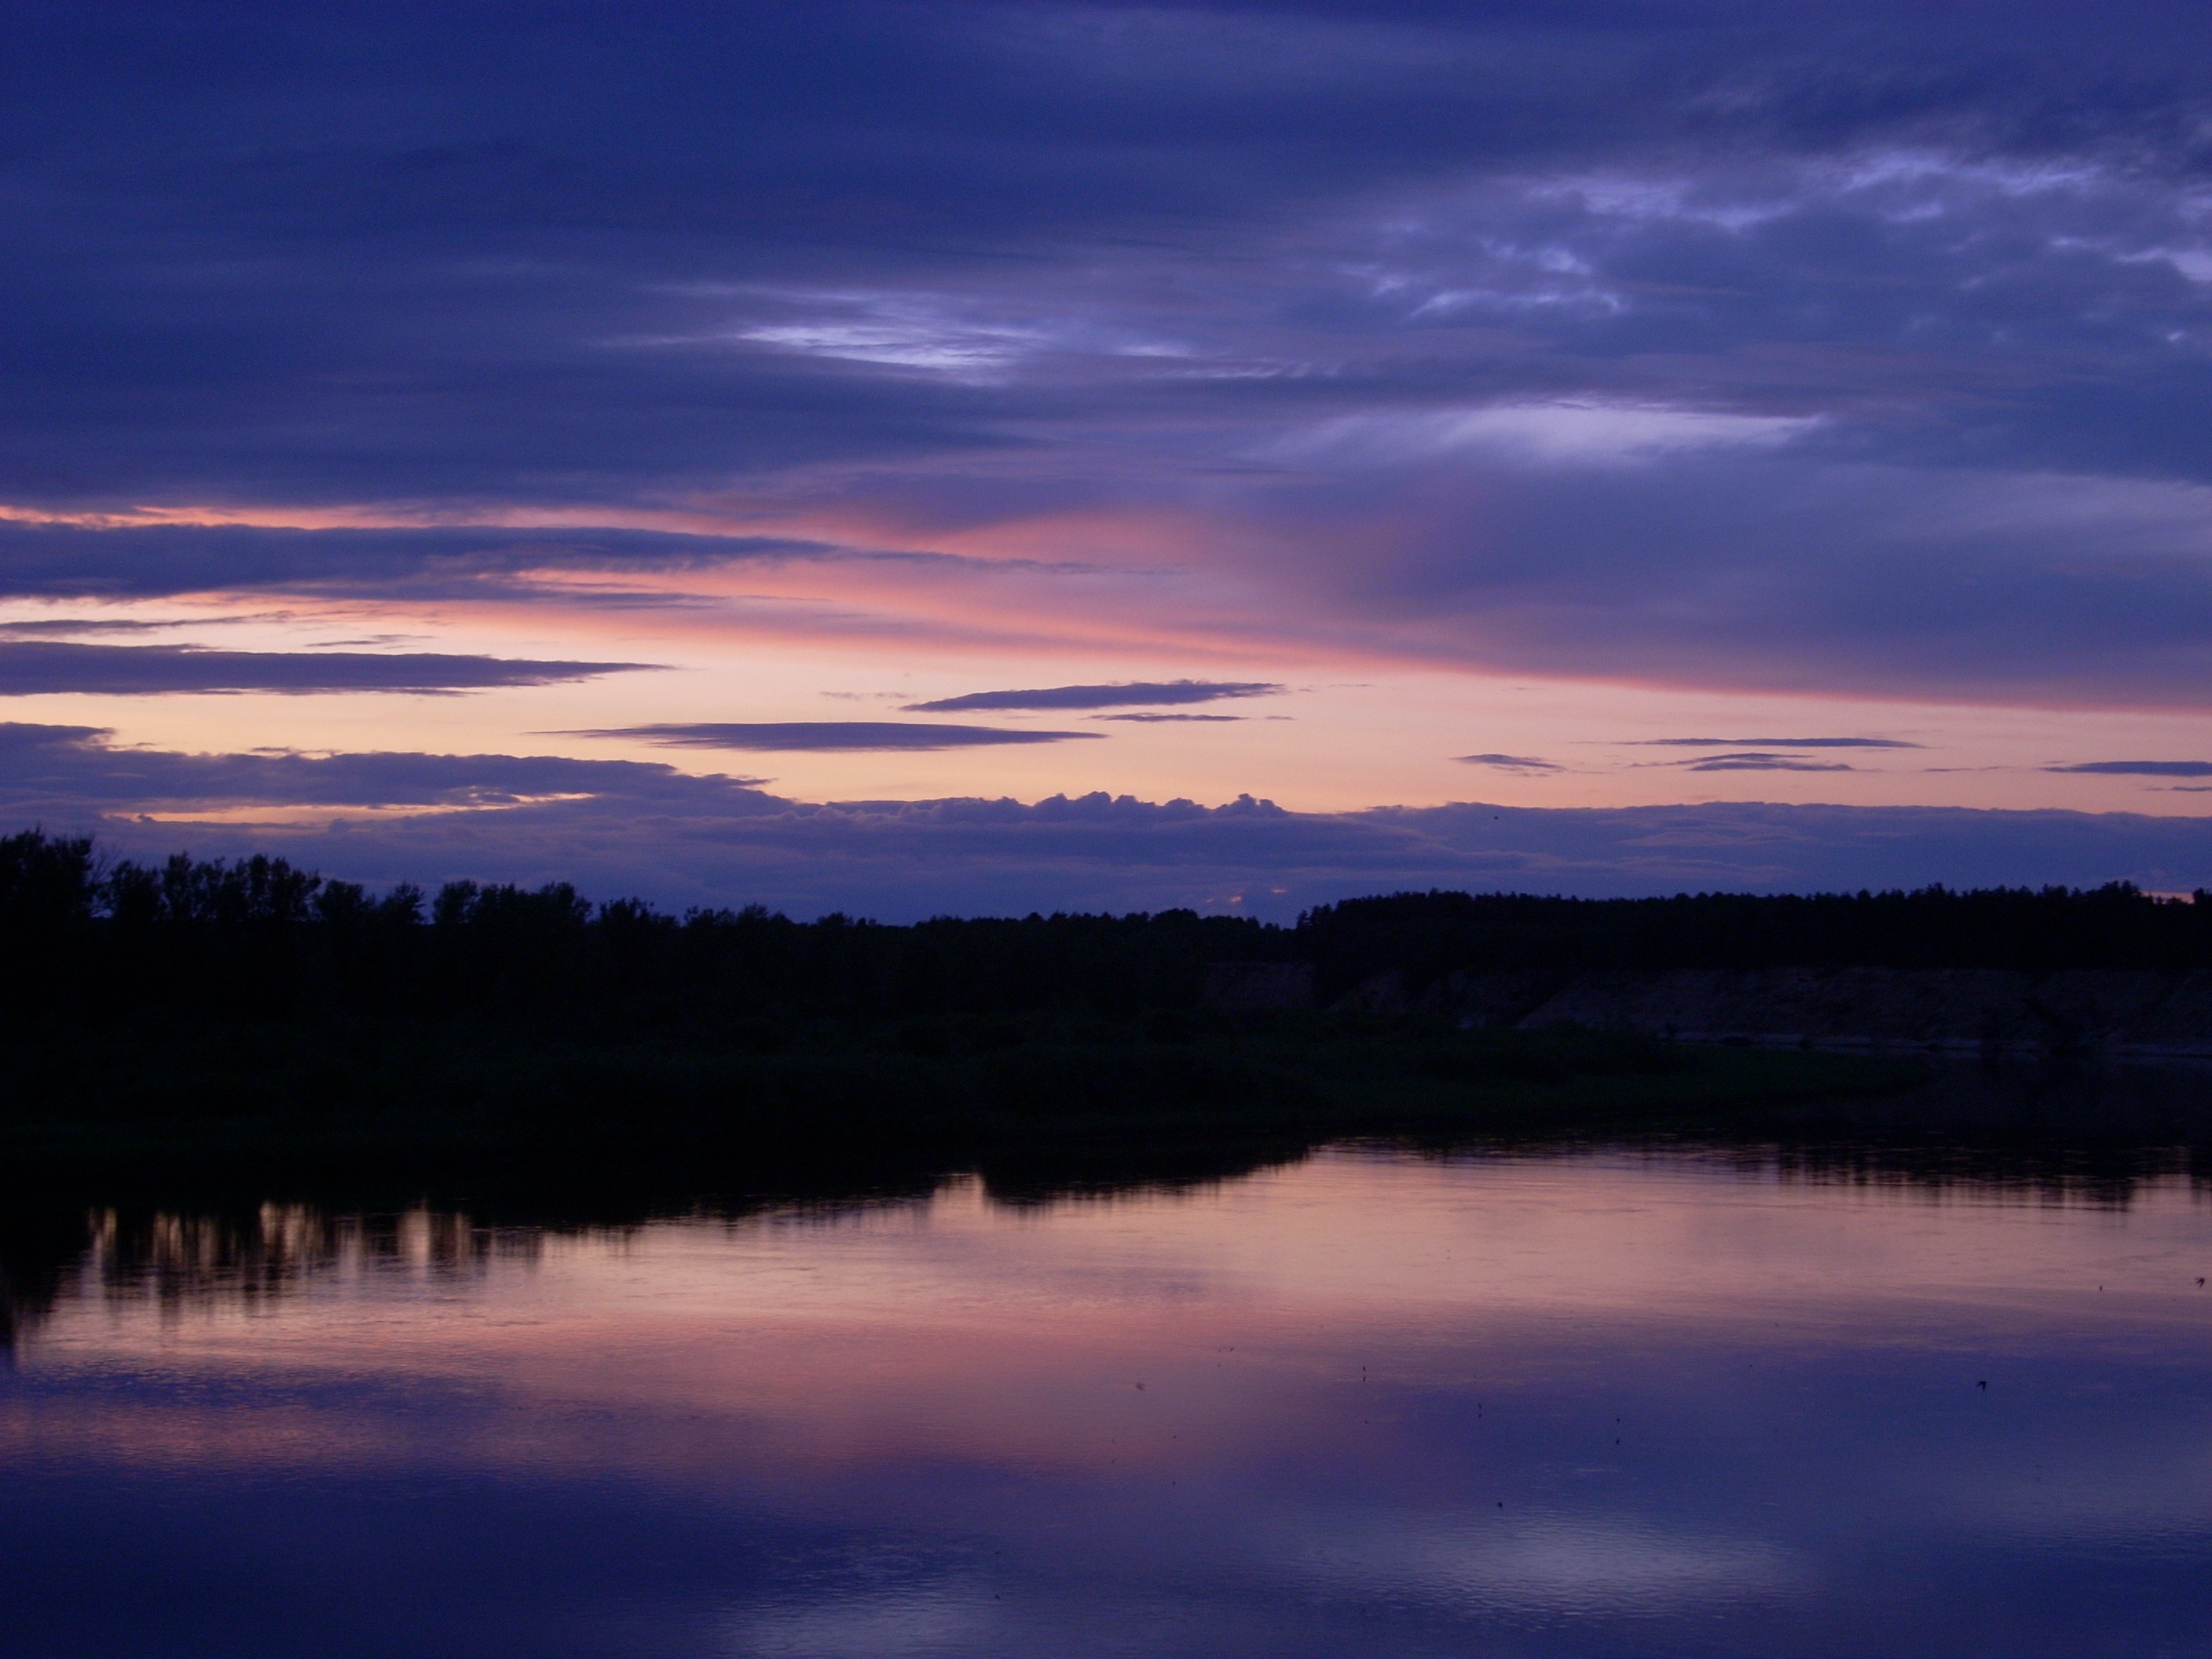
water, nature, horizon, marsh, cloud, sky, sunrise, sunset, morning, lake, dawn, atmosphere, river, dusk, evening, reflection, wetland, pink sky, loch, afterglow, purple sky, atmospheric phenomenon